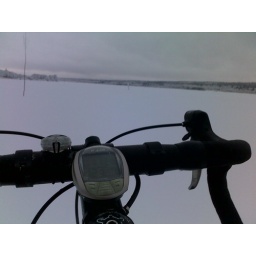
Ounasjoki river by bike